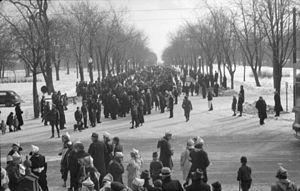
Nous voyons une foule rassemblée l'hiver au parc Lafontaine, parmi laquelle nous pouvons distinguer des raquetteurs en costume.
Le parc La Fontaine est un grand parc de Montréal, dans l'arrondissement du Plateau-Mont-Royal. Il a été nommé en l'honneur de Louis-Hippolyte La Fontaine. Il se trouve dans le quadrilatère formé par la rue Sherbrooke, l'avenue du Parc-La Fontaine, la rue Rachel et l'avenue Papineau.